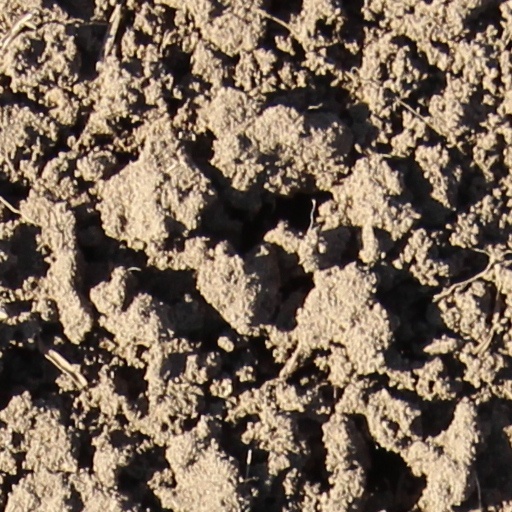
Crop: wheat